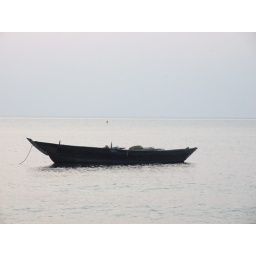
Fishing boat anchored while sun sets in the background @ a beach in karwar